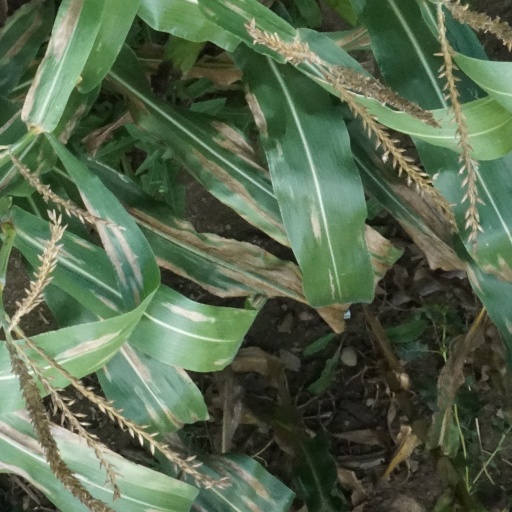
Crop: maize; corn